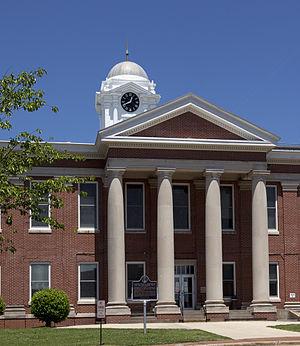
Scottsboro est le siège du comté de Jackson, dans l'État de l'Alabama, aux États-Unis d'Amérique.